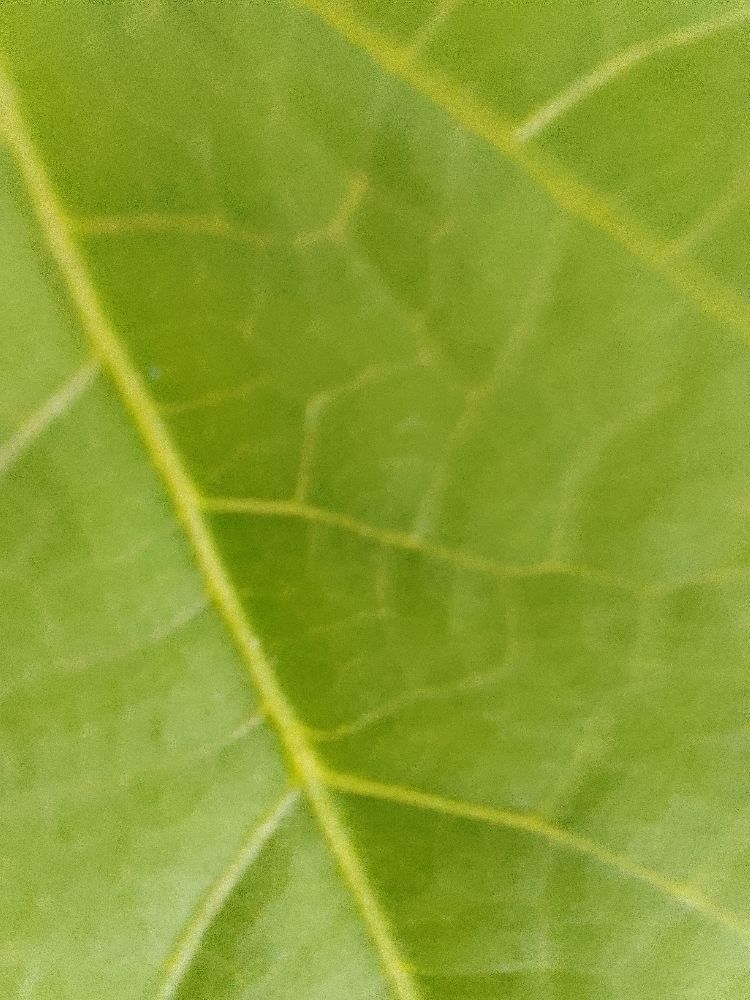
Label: healthy